Michael Ealy

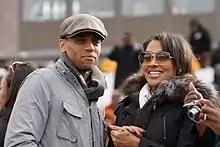
Ealy with Lala Anthony in 2012.

In 2010, Ealy appeared as attorney Derrick Bond in the second season of "The Good Wife". He co-starred in the 2010 action movie "Takers" as Jake Attica and appeared as Travis Marks in USA Network's original series "Common Law" about two cops who have to go to couples counseling because they argue too much. "Common Law" premiered following "Fairly Legal" on Friday, May 11, 2012.